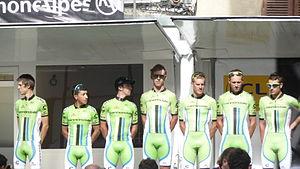
La saison 2014 de l'équipe cycliste Cannondale est la dixième de cette équipe.